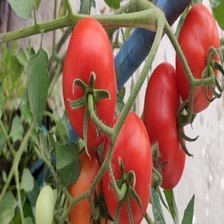
Label: tomato